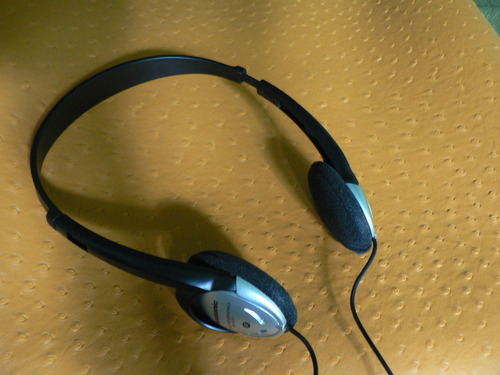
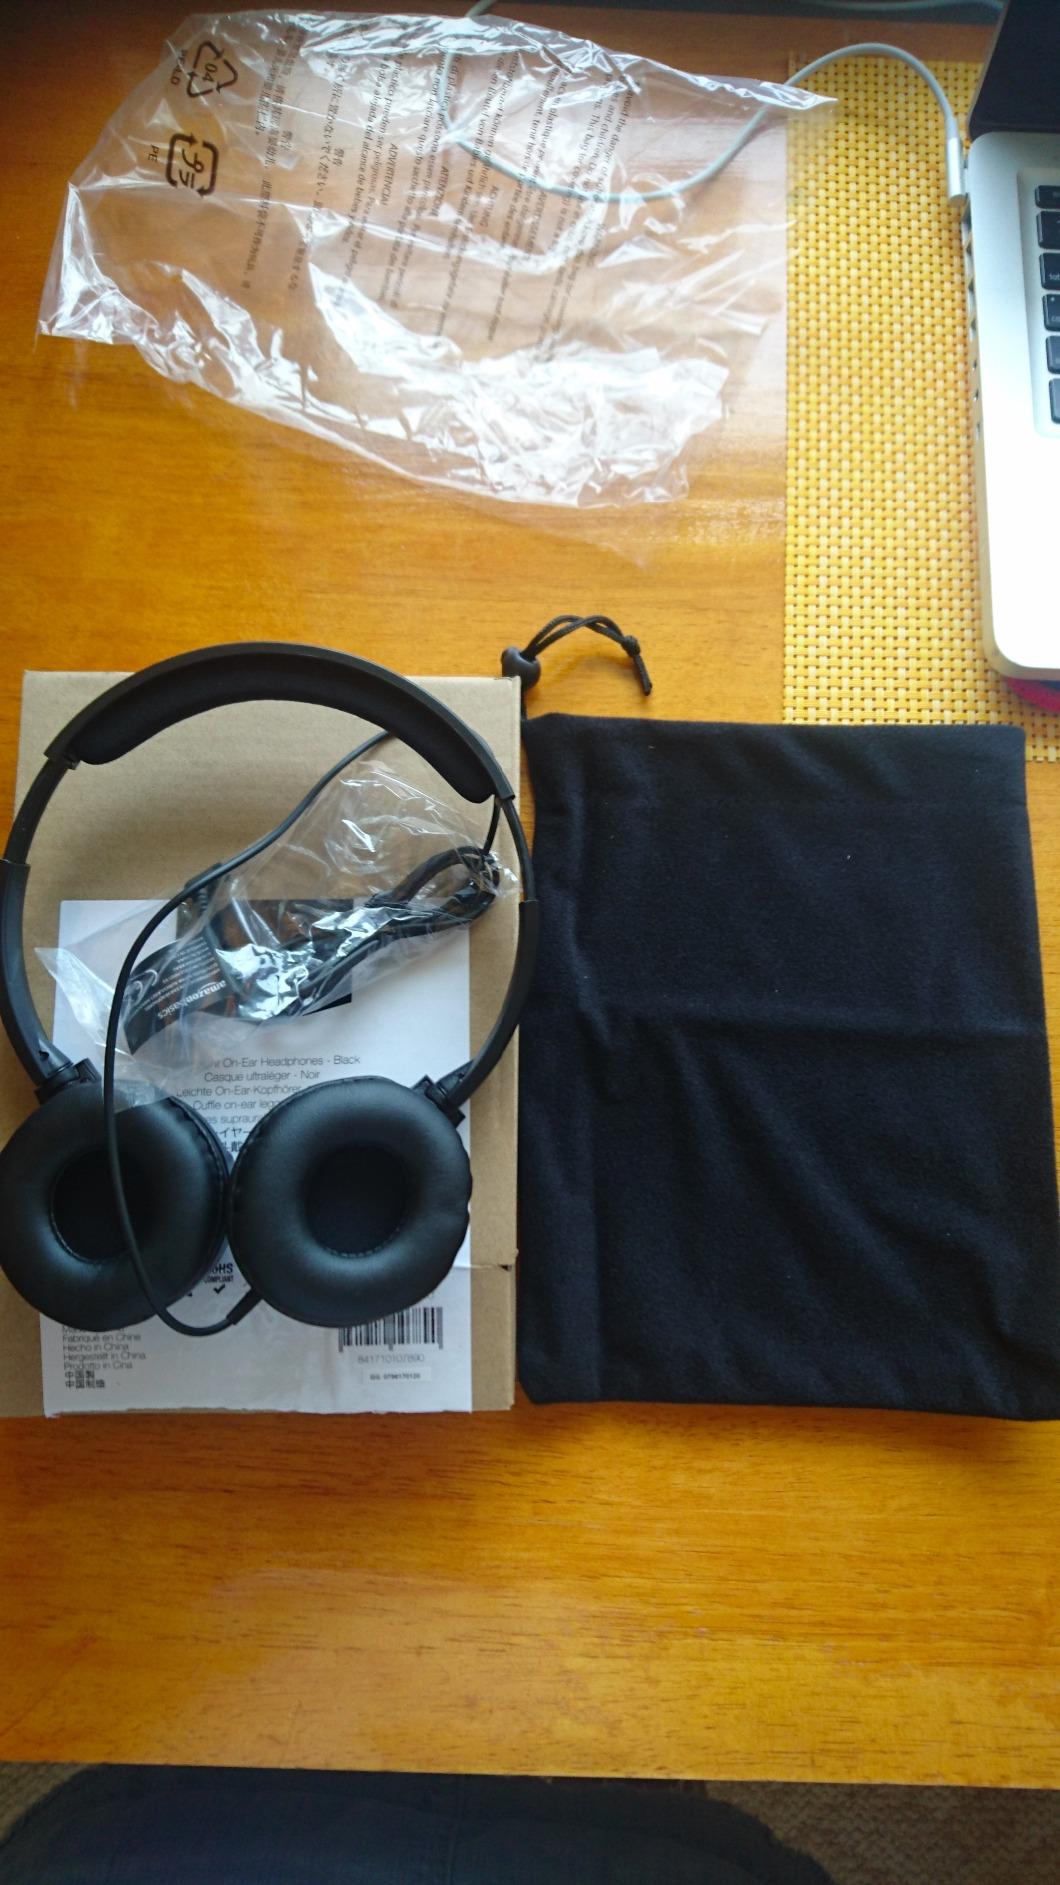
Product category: headphones
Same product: no